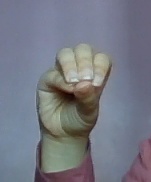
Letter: ha